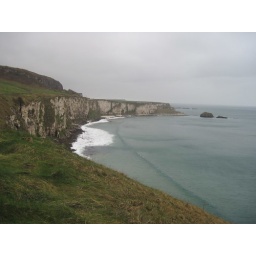
Tuesday, April 5 in Northern Ireland. County Antrim, Bushmill's Distillery, the Giant's Causeway and the coast of Northern Ireland by bus